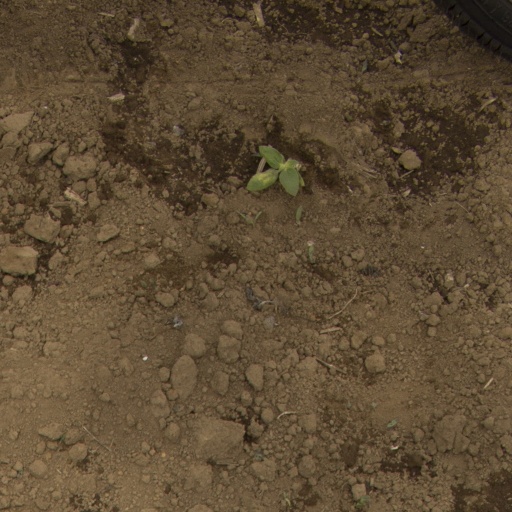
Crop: Jerusalem artichoke